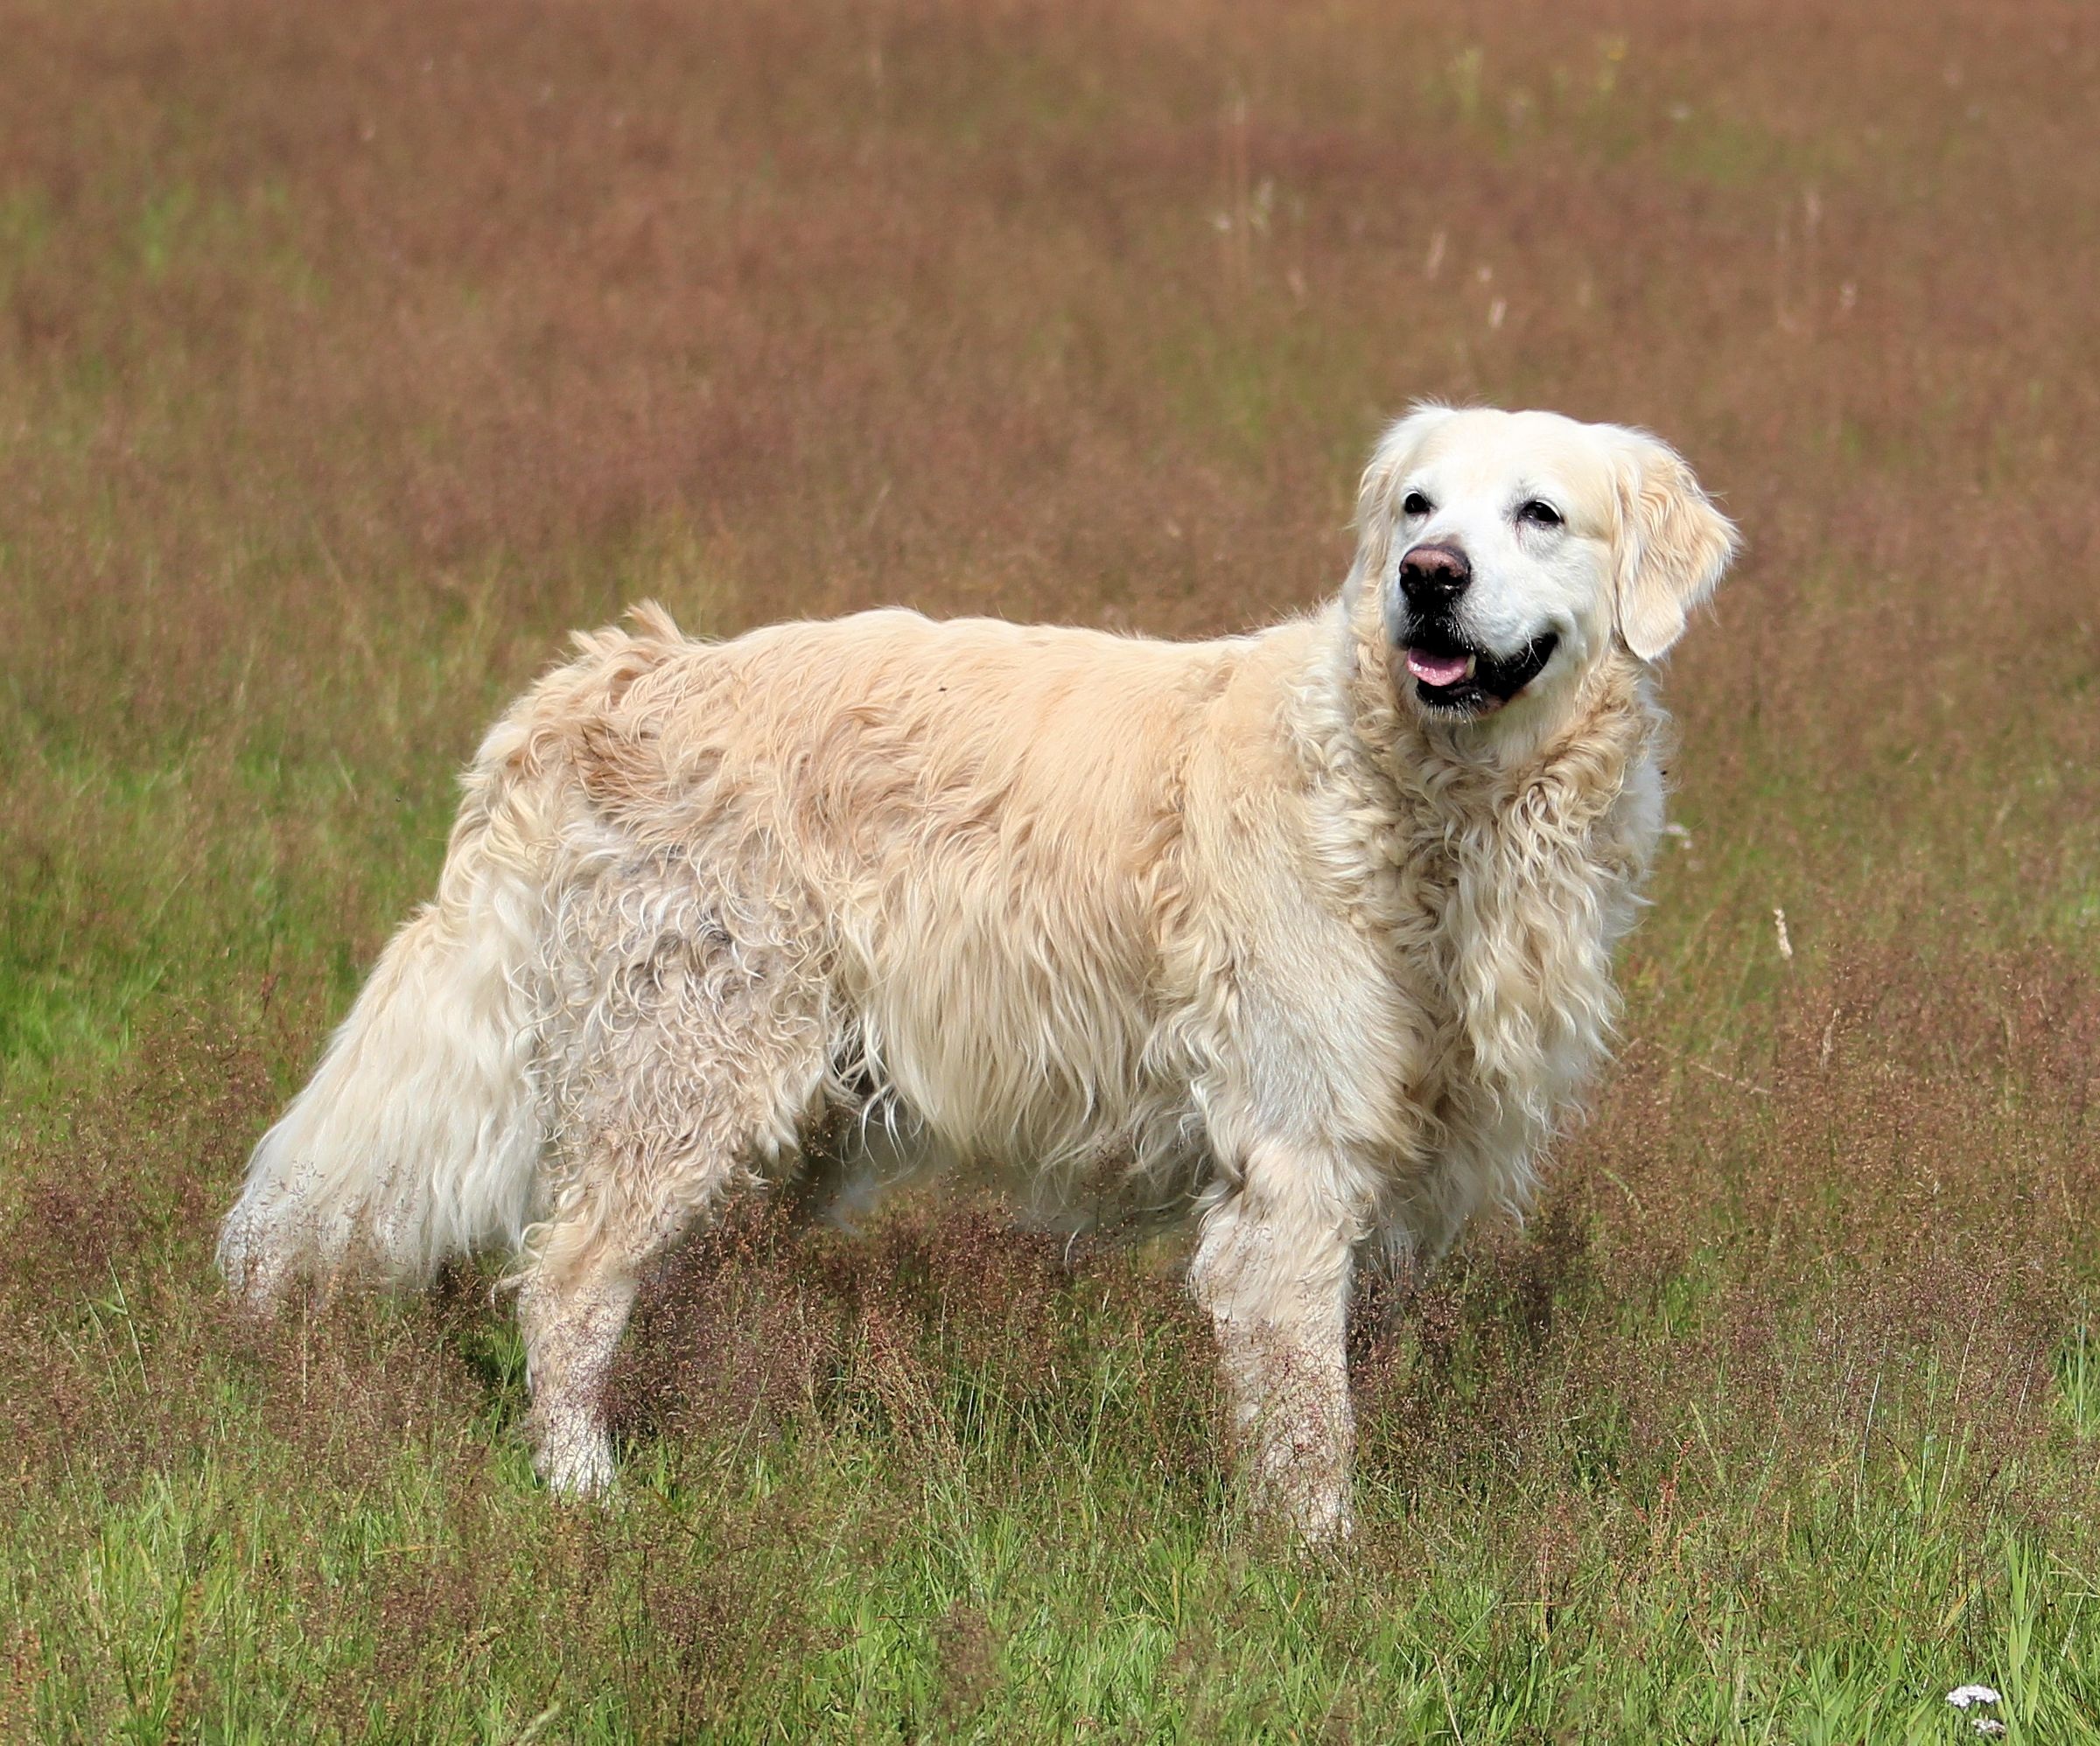
dog, animal, pet, mammal, fun, golden retriever, vertebrate, dog breed, retriever, goldendoodle, dog like mammal, carnivoran, dog crossbreeds, lagotto romagnolo, slovak cuvac